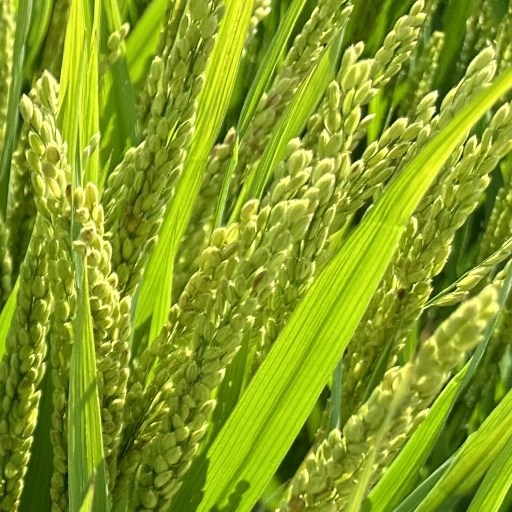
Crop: rice